Latua

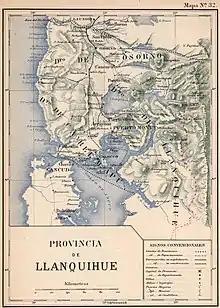
Map of Llanquihue and Osorno provinces, year 1903, work of F.A. Fuentes for "Atlas de Chile Arreglado para la Jeografia Descriptiva de la Republica de Chile" by Enrique Espinoza.

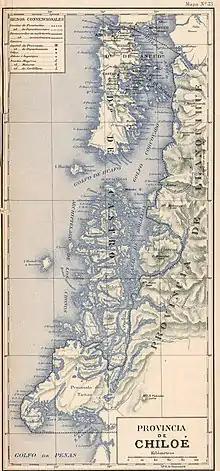
Map of Chiloé Archipelago and the south of Llanquihue province, being the southern portion of the distribution range of "Latua pubiflora", including the city of Ancud, near which the plant was first collected. ( Map of 1903 by F.A. Fuentes, as above ).

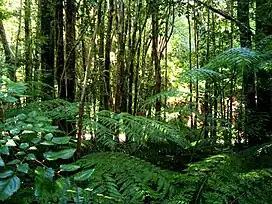
Characteristic vegetation of Valdivian Temperate Rainforest, Parque Oncol, Provincia de Valdivia

...the plant grows only in the narrow coastal cordillera between Valdivia and Chiloé, a difficult mountainous terrain with an extremely wet climate and few roads; during the rainy season, the existing roads are nearly impassable.